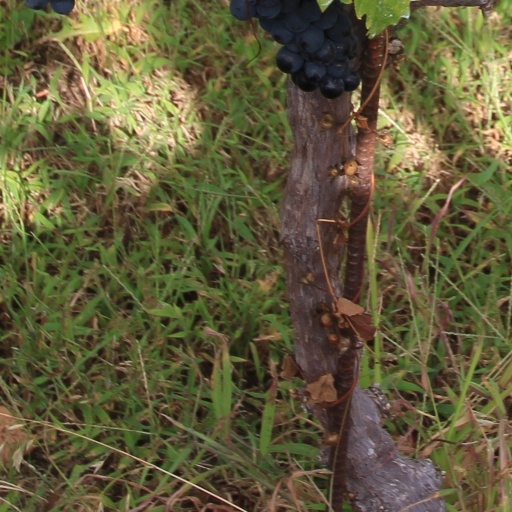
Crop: grape